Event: Nepal Earthquake
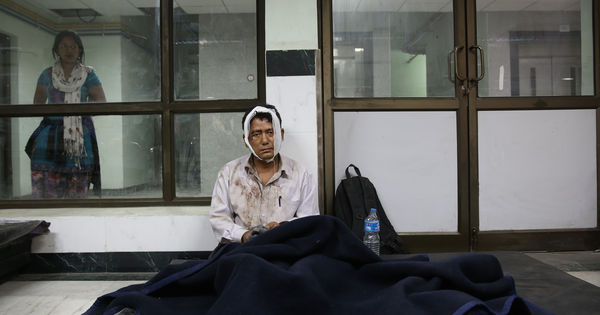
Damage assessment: no_damage